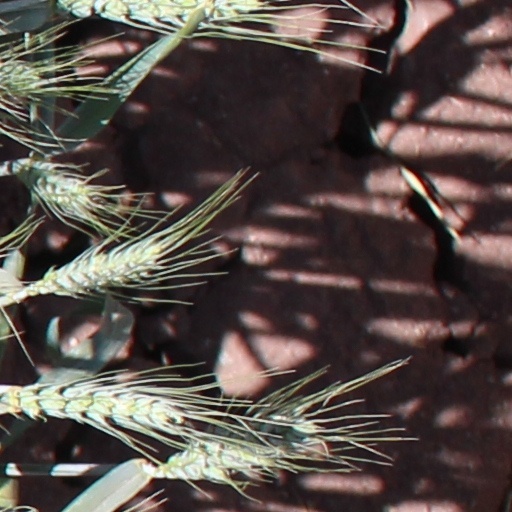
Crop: wheat